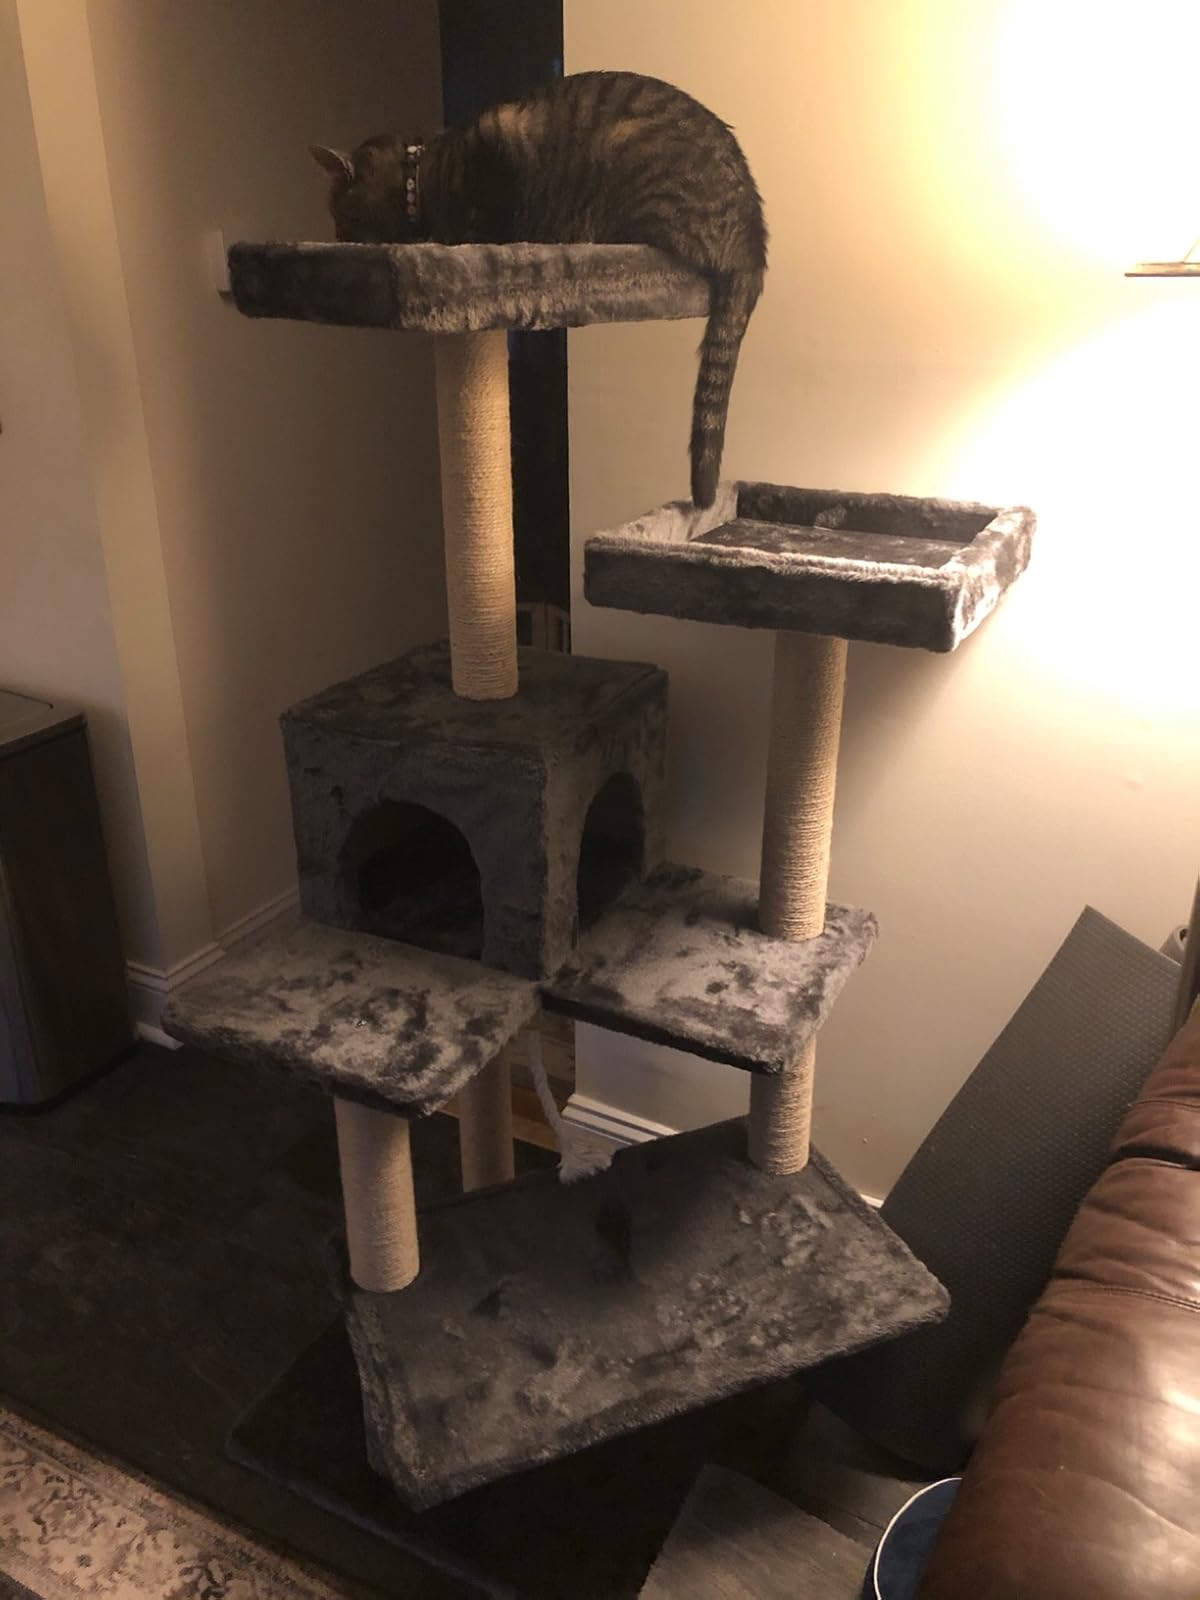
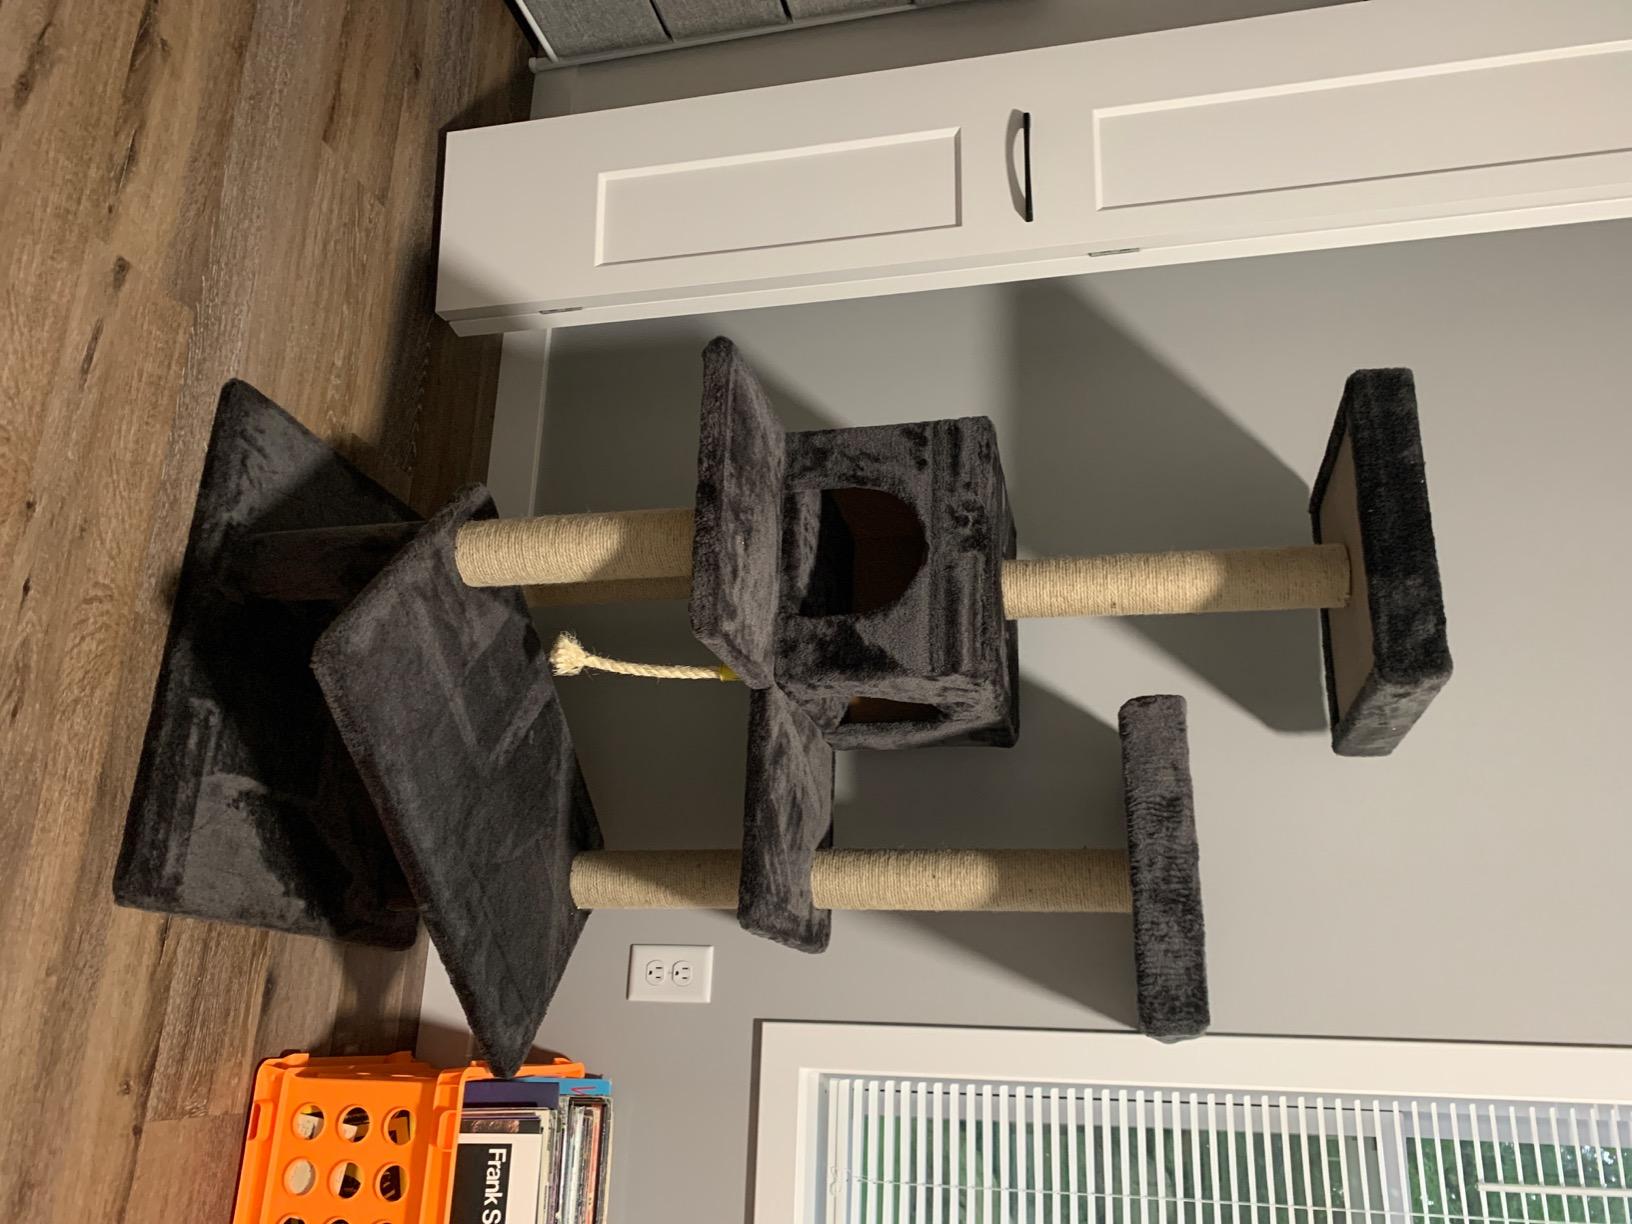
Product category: items_cat tree
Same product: yes